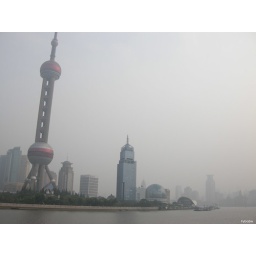
shanghai 20100623.polluted, hazy, and lazy day on a boat around shanghai huangpujiang~~~not so happening camera bends the peal tower XD